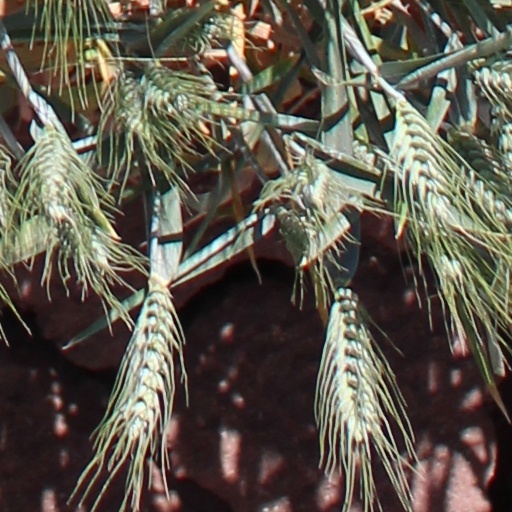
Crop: wheat